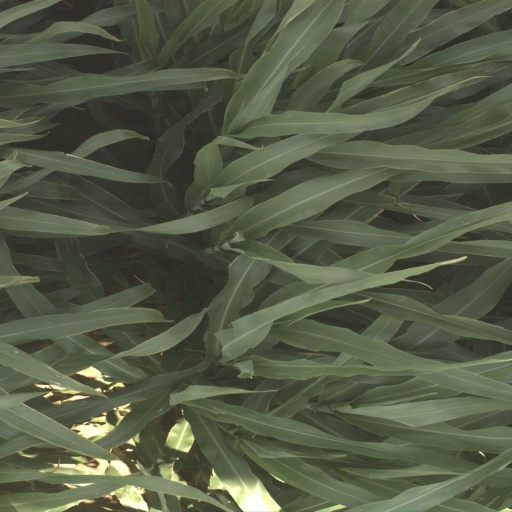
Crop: sorghum